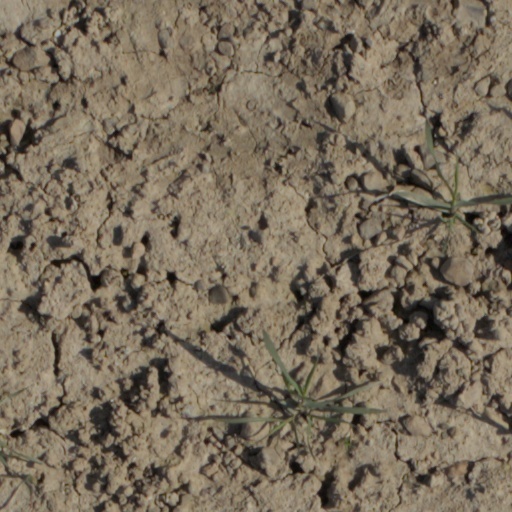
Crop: wheat